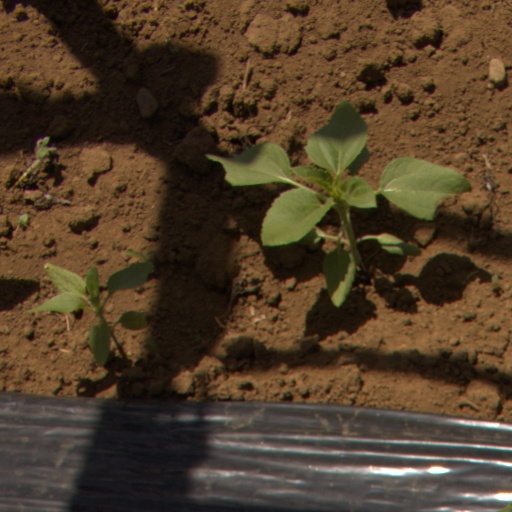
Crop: Jerusalem artichoke